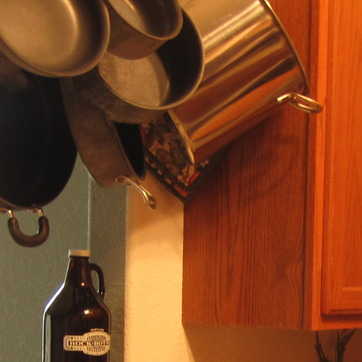
Material: fabric